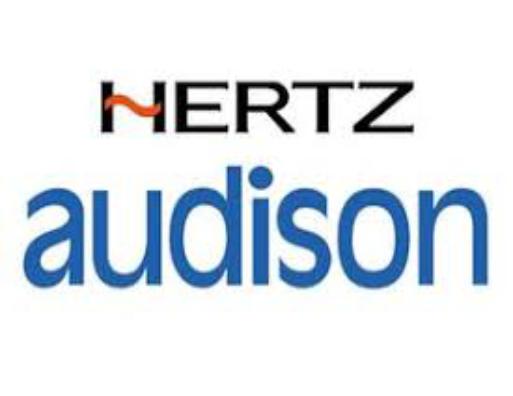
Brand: Audison
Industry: Leisure